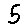
Label: 5